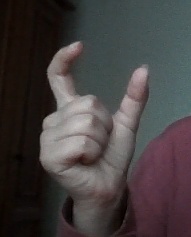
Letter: nun